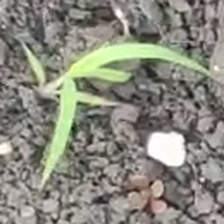
Weed species: Digitaria_SP_(Digitaria Sanguinalis )